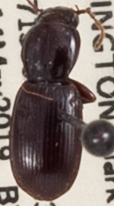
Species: Pterostichus pumilus
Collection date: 2019-05-14
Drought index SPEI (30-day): -2.09
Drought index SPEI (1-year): -2.09
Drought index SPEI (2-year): -2.09